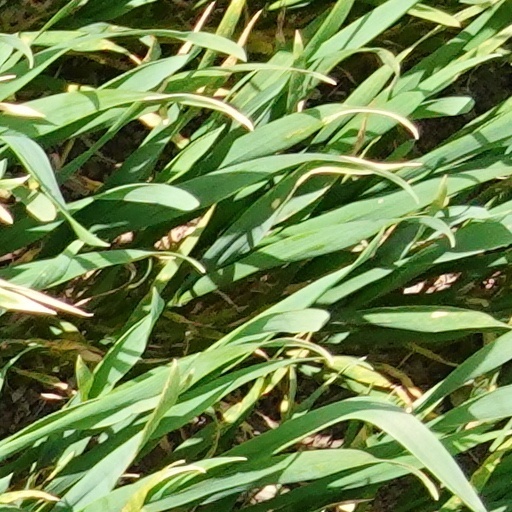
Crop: wheat